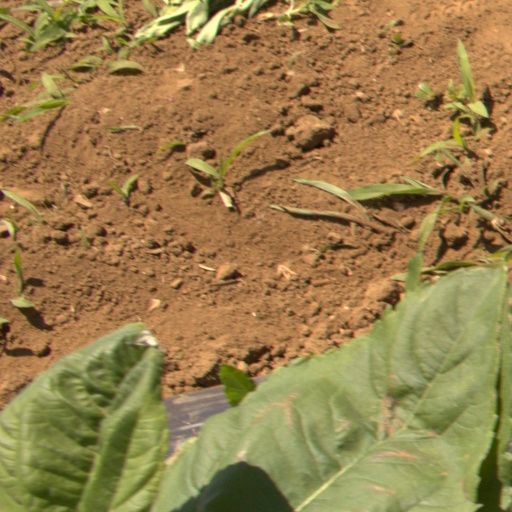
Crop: Jerusalem artichoke